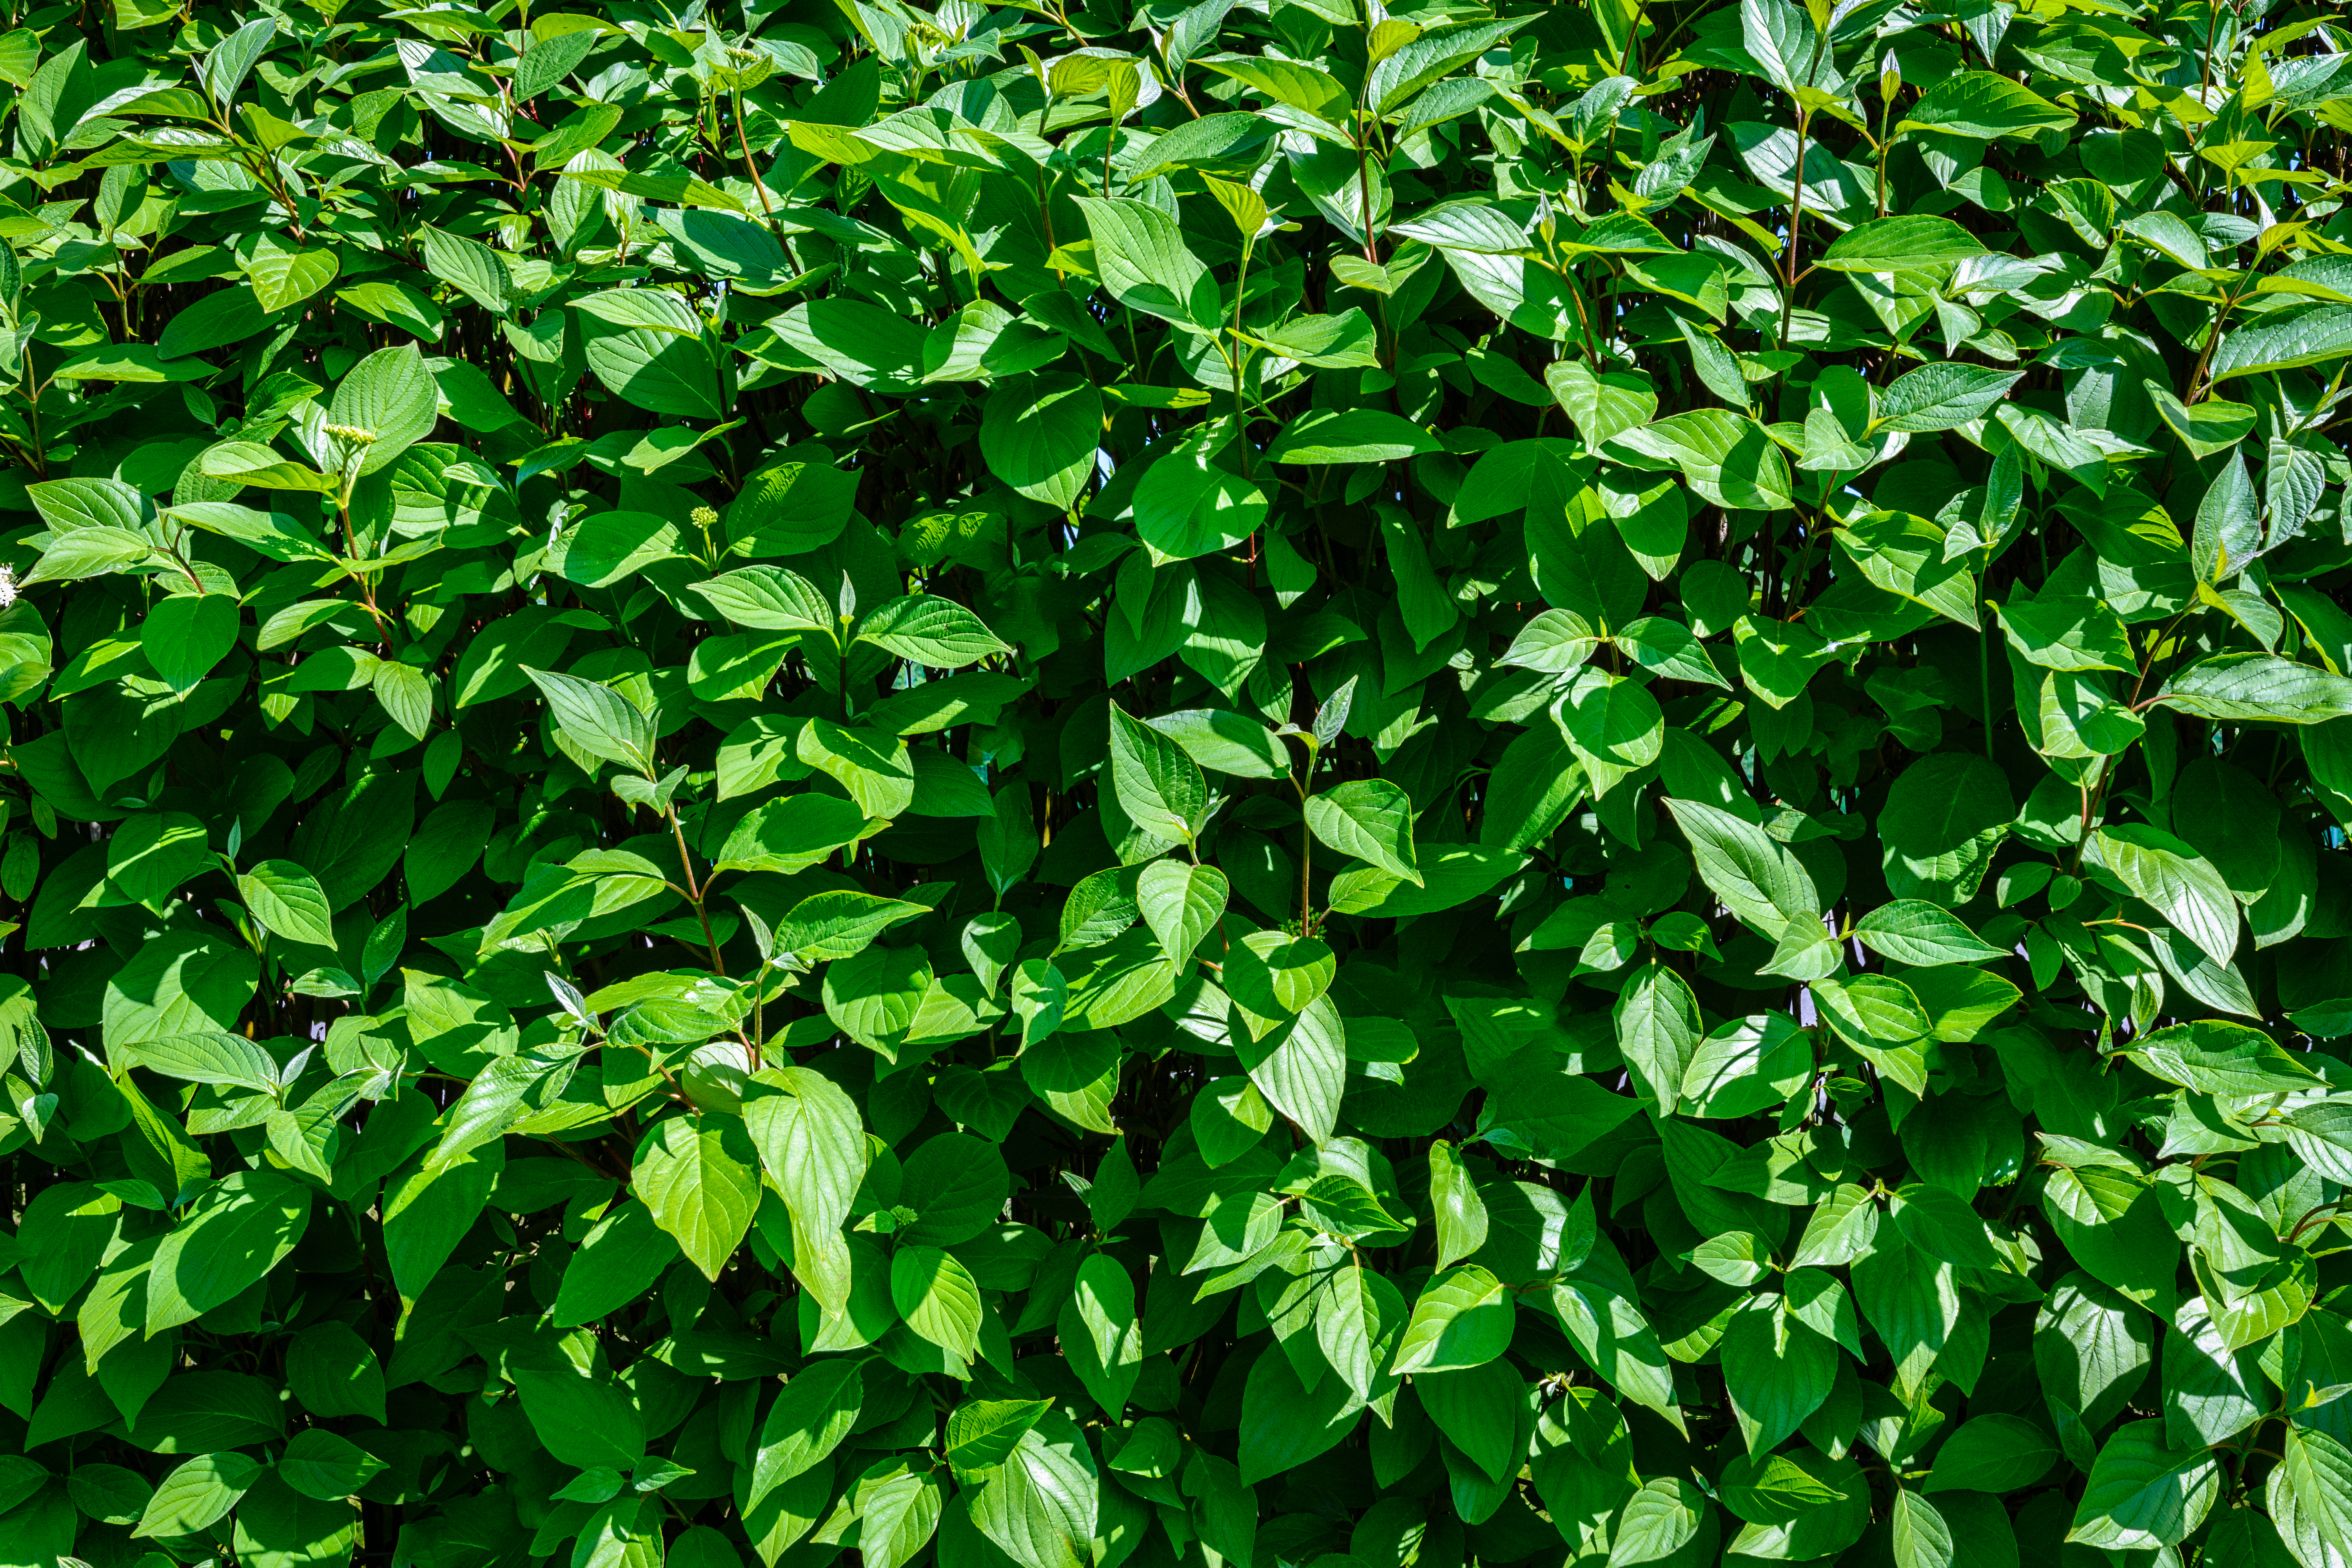
background, leaves, texture, hedge, green, eco, natural, fence, fresh, dense, plant, groundcover, evergreen, grass, flowering plant, shrub, tree, terrestrial plant, annual plant, herb, subshrub, perennial plant